2013 Algerian Cup final

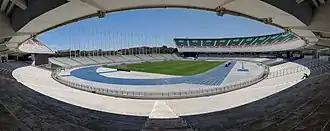
Stade du 5 Juillet hosted the match

The 2013 Algerian Cup Final was the 49th final of the Algerian Cup. The final took place on May 1, 2013, at Stade 5 Juillet 1962 in Algiers with kick-off at 16:00. USM Alger beat MC Alger 1-0 to win their eighth Algerian Cup.